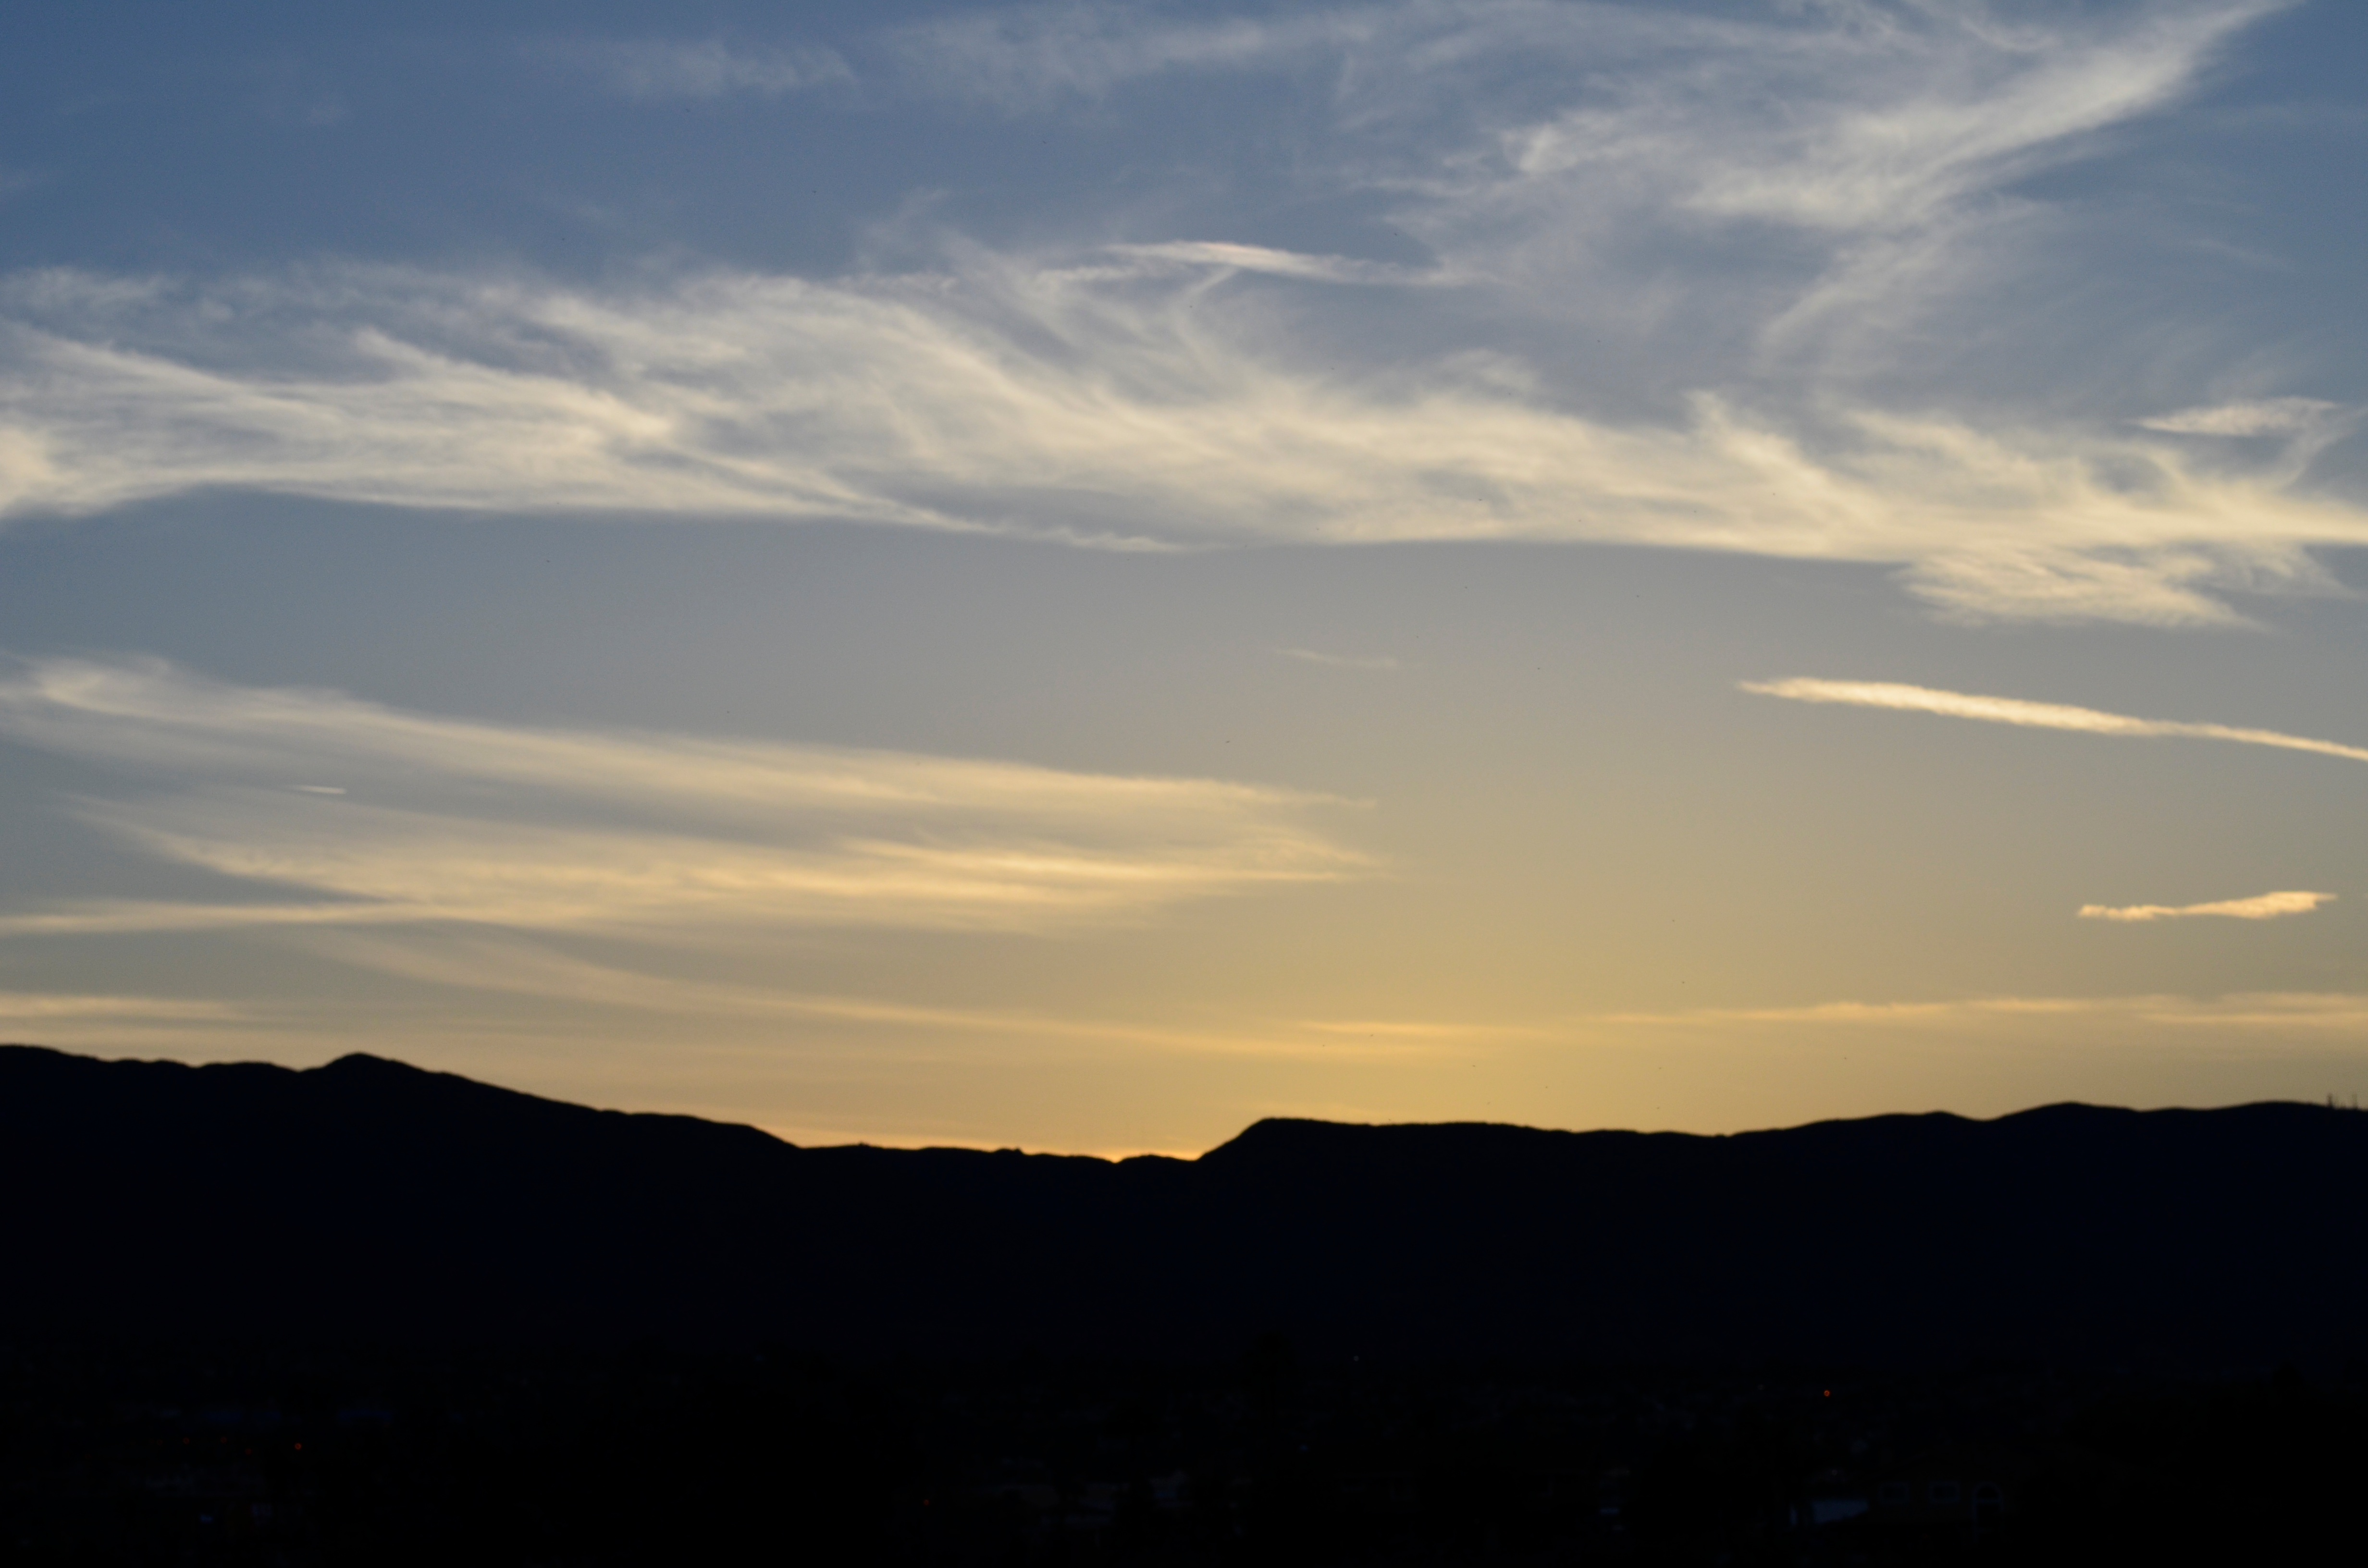
horizon, mountain, cloud, sky, sunrise, sunset, sunlight, morning, hill, dawn, atmosphere, dusk, evening, cumulus, plain, afterglow, meteorological phenomenon, atmospheric phenomenon, red sky at morning